Major Dad

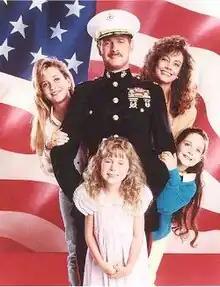
The cast of "Major Dad".

Major Dad is an American sitcom television series created by Richard C. Okie and John G. Stephens, developed by Earl Pomerantz, that originally ran from September 17, 1989, to May 17, 1993, on CBS, starring Gerald McRaney as Major John D. MacGillis and Shanna Reed as his wife Polly. The cast also includes Beverly Archer, Matt Mulhern, Jon Cypher, Marisa Ryan, Nicole Dubuc, and Chelsea Hertford.